Kota Bridge, Klang

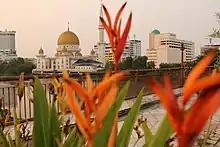
View from upper deck of bridge, now serving as a public space

The bottom deck is a pedestrian walkway bridge while the top deck was originally used as a motor vehicle bridge. The top deck has been closed to traffic when a new bridge was built alongside it, while the bottom deck continues to be used as a bridge for pedestrians, bicycles and motorcycles. In the 1990s, the top deck of bridge was renovated into public space called Dataran Jambatan Kota (Kota Bridge Square).